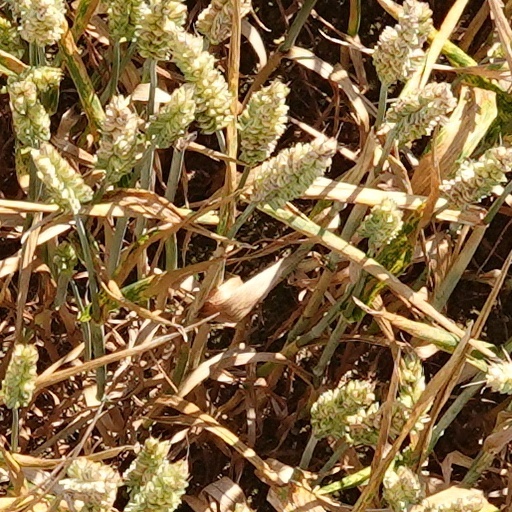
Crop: wheat